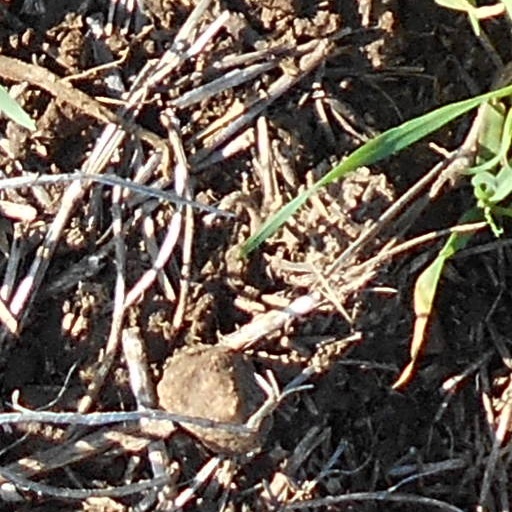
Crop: wheat